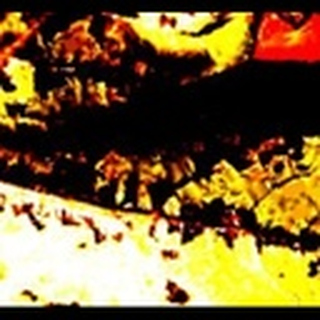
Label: cotton_bacterial_blight